Gloria Foy

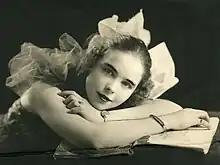
Foy in 1922

Gloria Foy (October 25, 1901 – February 27, 1977) was an American dancer, singer, vaudeville performer, and star of musical revues. Her family were theatrical people. Her father was Harry Foy, but she was no relation to the more famous Eddie Foy.